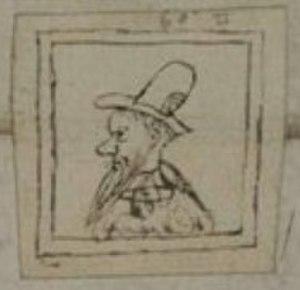
Toirdhealbhach mac Niall Connalaigh Ui Neill ou Turlough Luineach O’Neill. Chef du clan des O'Neill de Tir Égoain de 1567 à 1593.